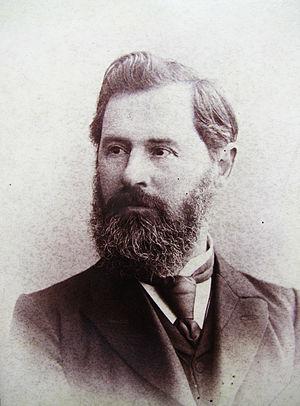
Pavel Borissovitch Axelrod est un révolutionnaire marxiste russe.